Seismic refraction

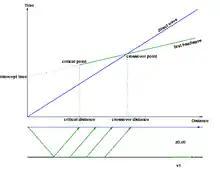
Propagating seismic waves (bottom) and related travel time diagram (top) of the direct (blue) and the first refracted phase (green)

Seismic refraction is a geophysical principle governed by Snell's Law of refraction. The seismic refraction method utilizes the refraction of seismic waves by rock or soil layers to characterize the subsurface geologic conditions and geologic structure.